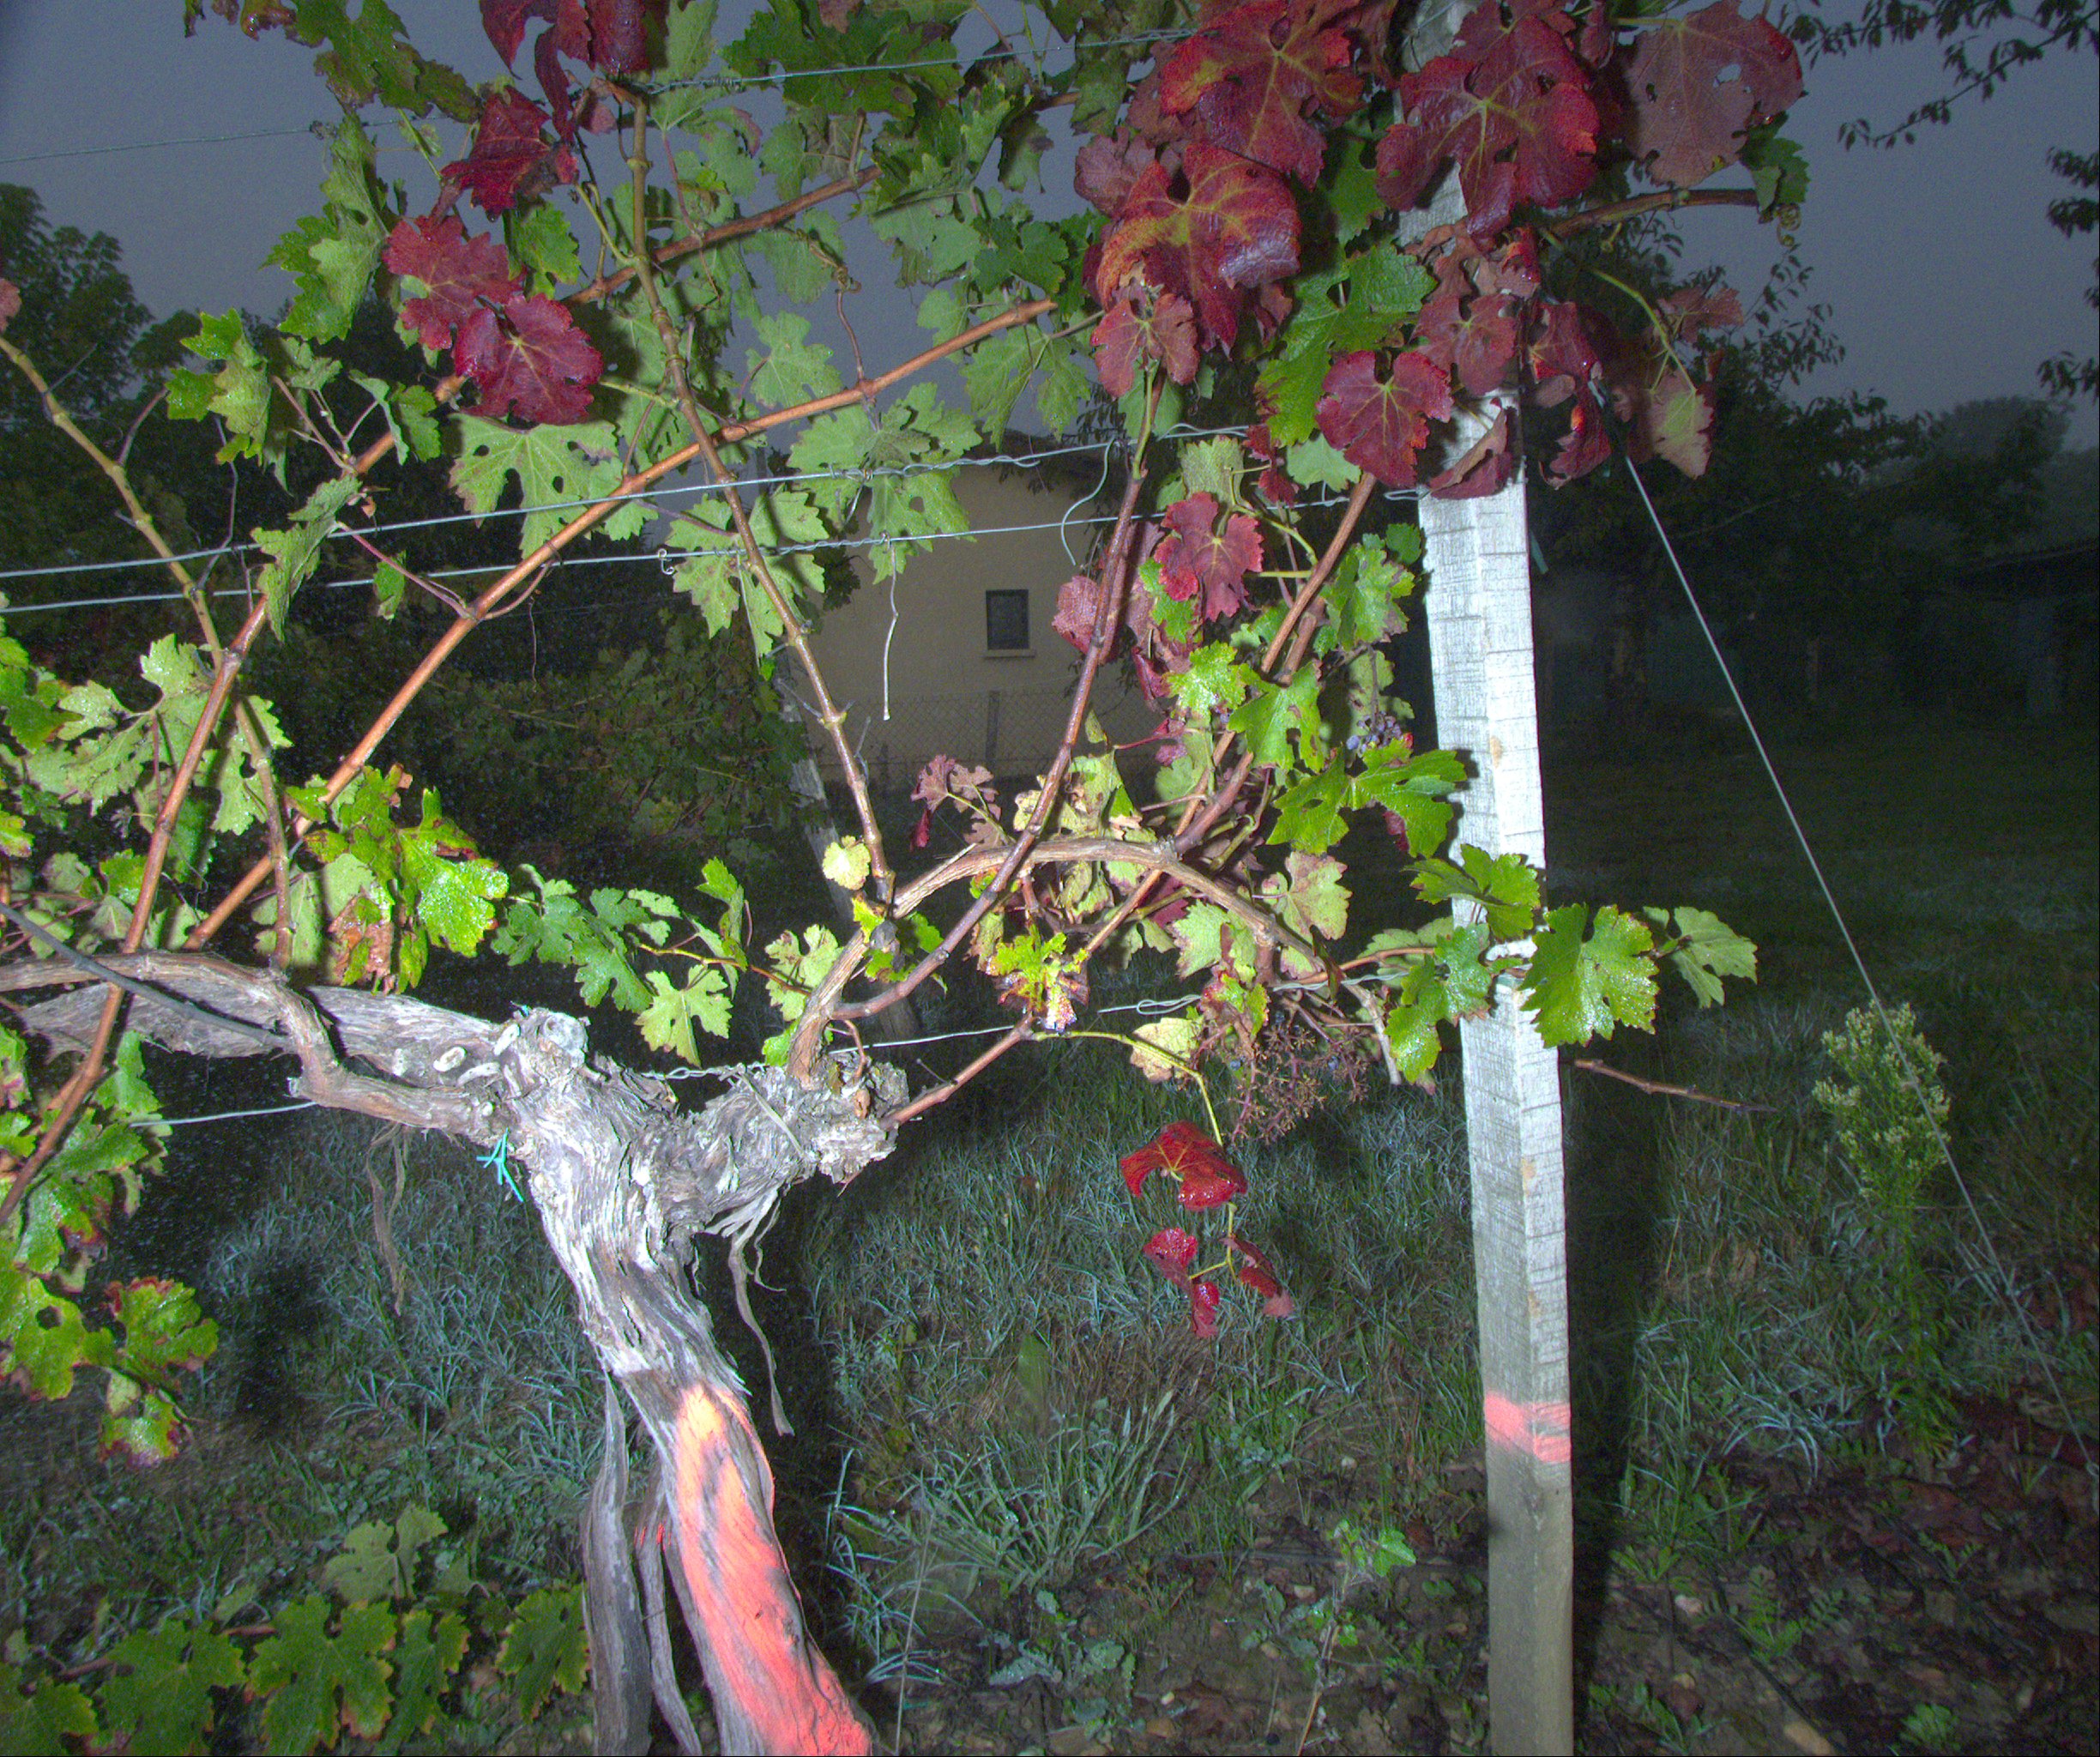
Grape variety: cabernet-sauvignon
Disease: Flavescence dorée (fd)